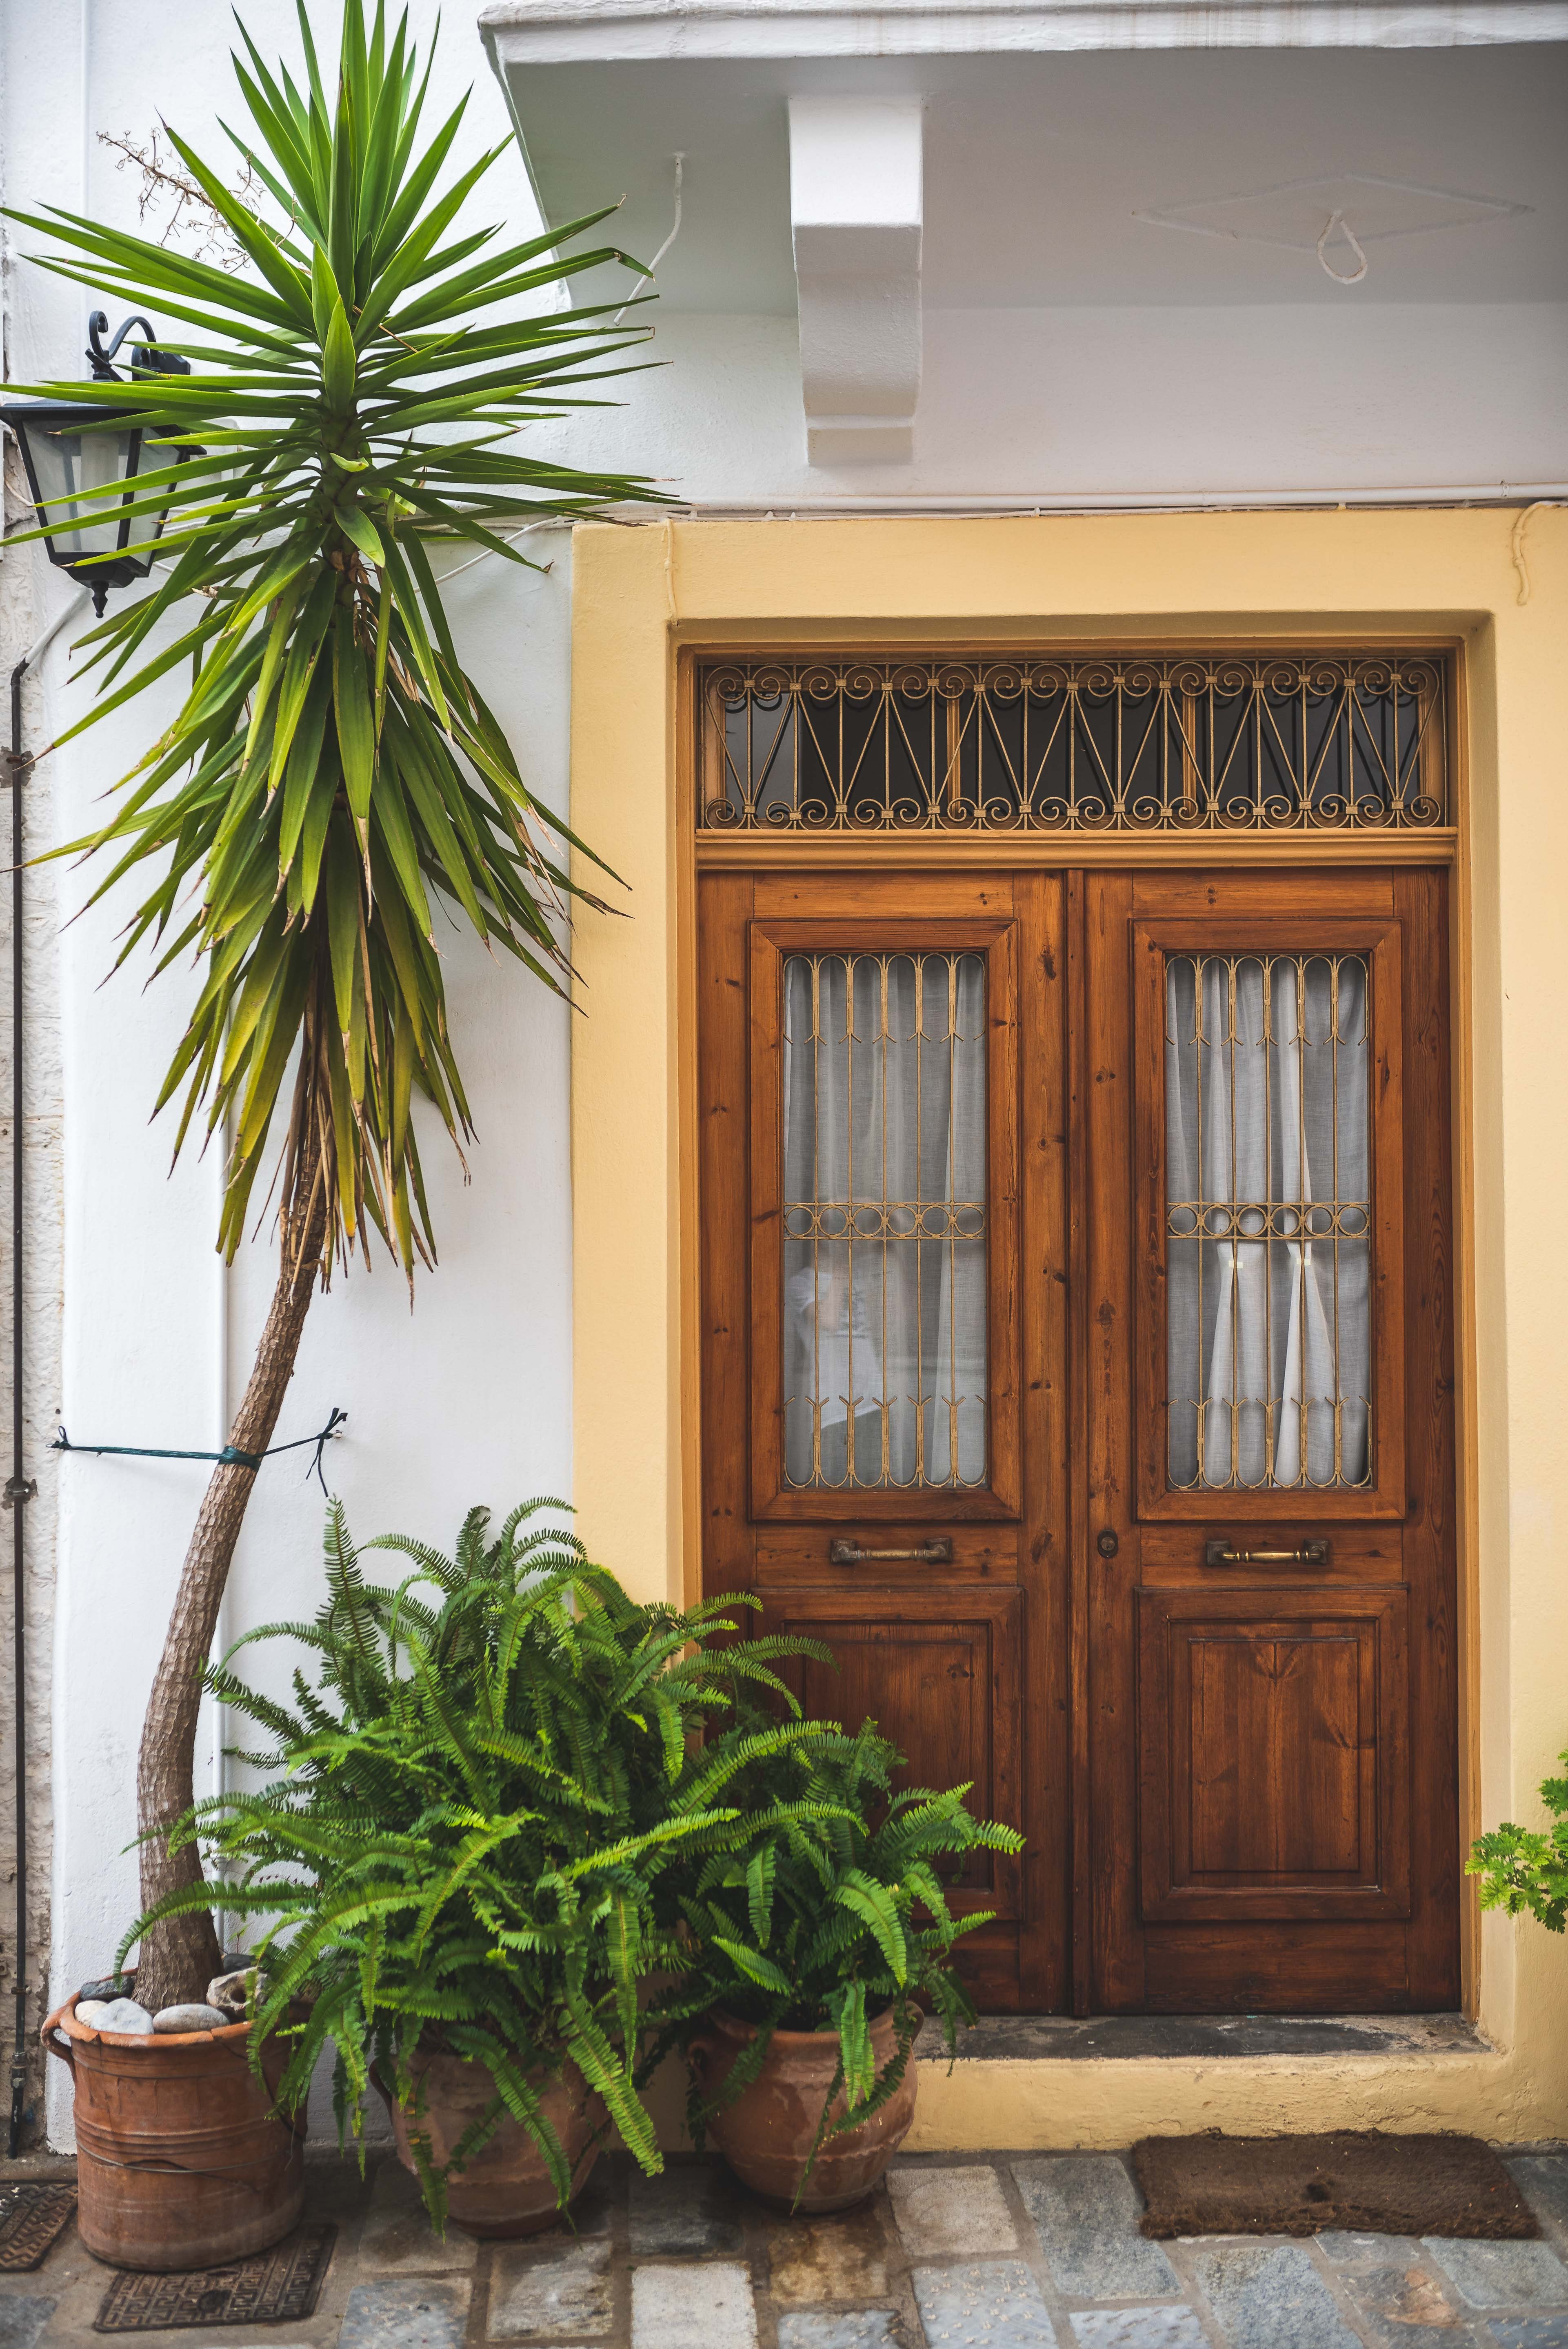
green, door, houseplant, plant, house, tree, wall, real estate, facade, grass, building, window, room, architecture, arecales, wood, palm tree, flowerpot, interior design, flower, herb